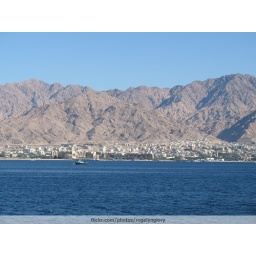
the sea and the mountains provide splendid solitude; find real solitude -- in a small boat (Aqaba, Jordan)